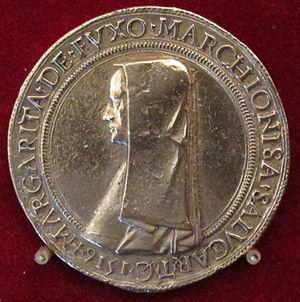
Marguerite de Foix-Candale épouse du marquis Louis II de Saluces, elle fut marquise consort de Saluces et régente.